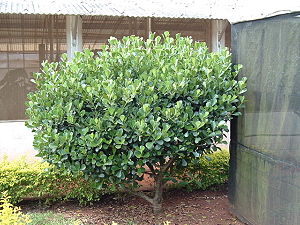
Clusiaceae
Clusia fluminensis: Vækstform
Clusia fluminensis: Vækstform
Clusiaceae er en plantefamilie, der er udbredt i alle tropiske områder. Den omfatter 27 slægter med mere end 1000 arter. Det er træagtige planter, som indeholder flavoner og ellaginsyre. Bladene er modsatte og ofte helt flade med helrand og kirtler i prikker eller rækker. Blomsterne er 4- eller 5-tallige. Frugterne er bær eller samlefrugter. Her omtales kun de få slægter, der er repræsenteret ved arter, som kendes i Danmark.